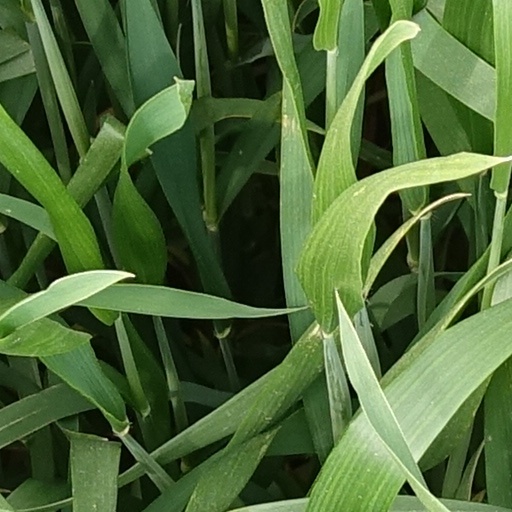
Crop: wheat